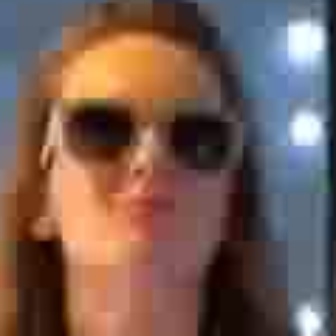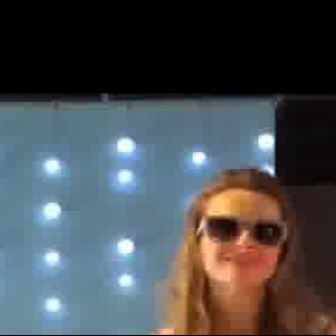
  Please identify the target specified by the bounding box [52,72,233,253] in the first image and locate it in the second image. Return the coordinates in [x_min,y_min,x_max,y_max] format.
Answer: [202,208,279,286]